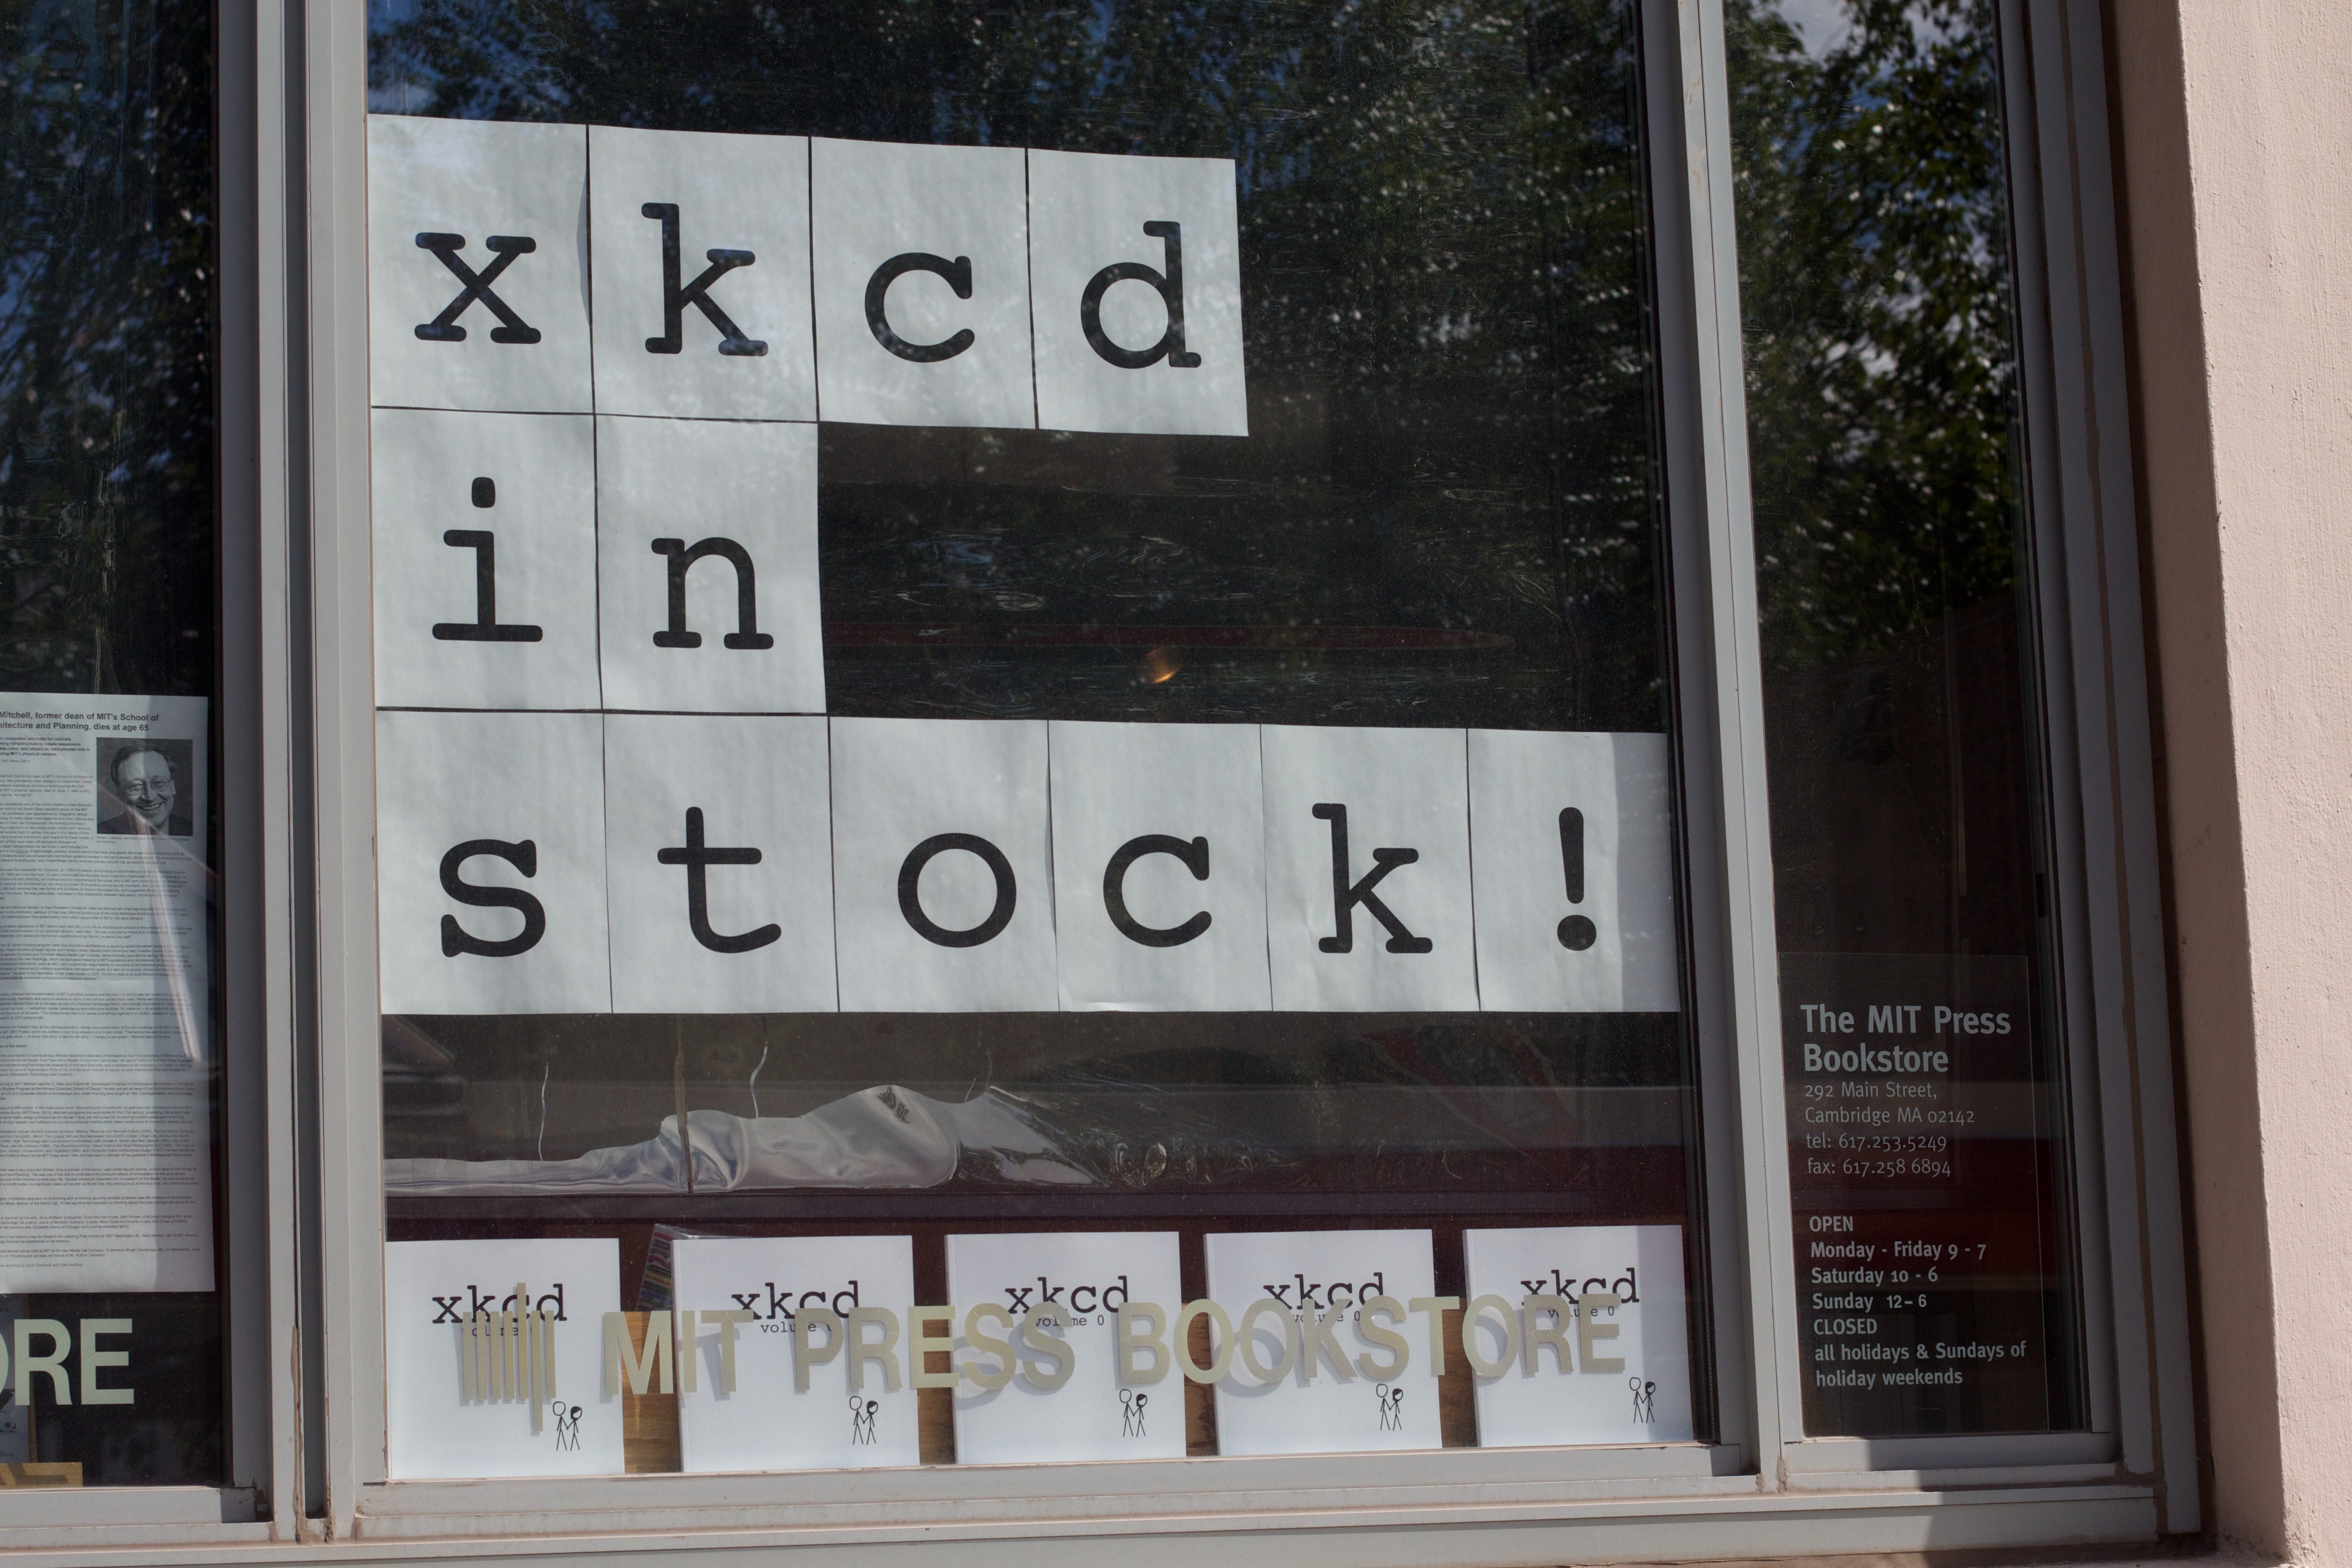
window, advertising, sign, signage, interior design, 2010365